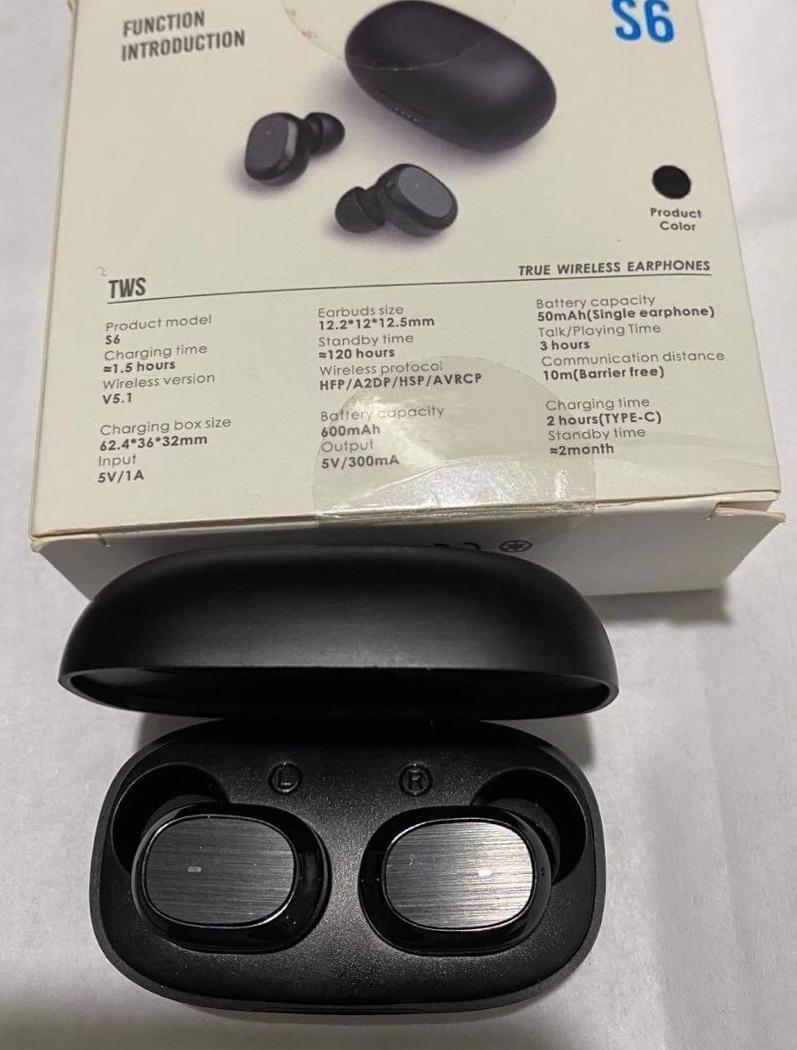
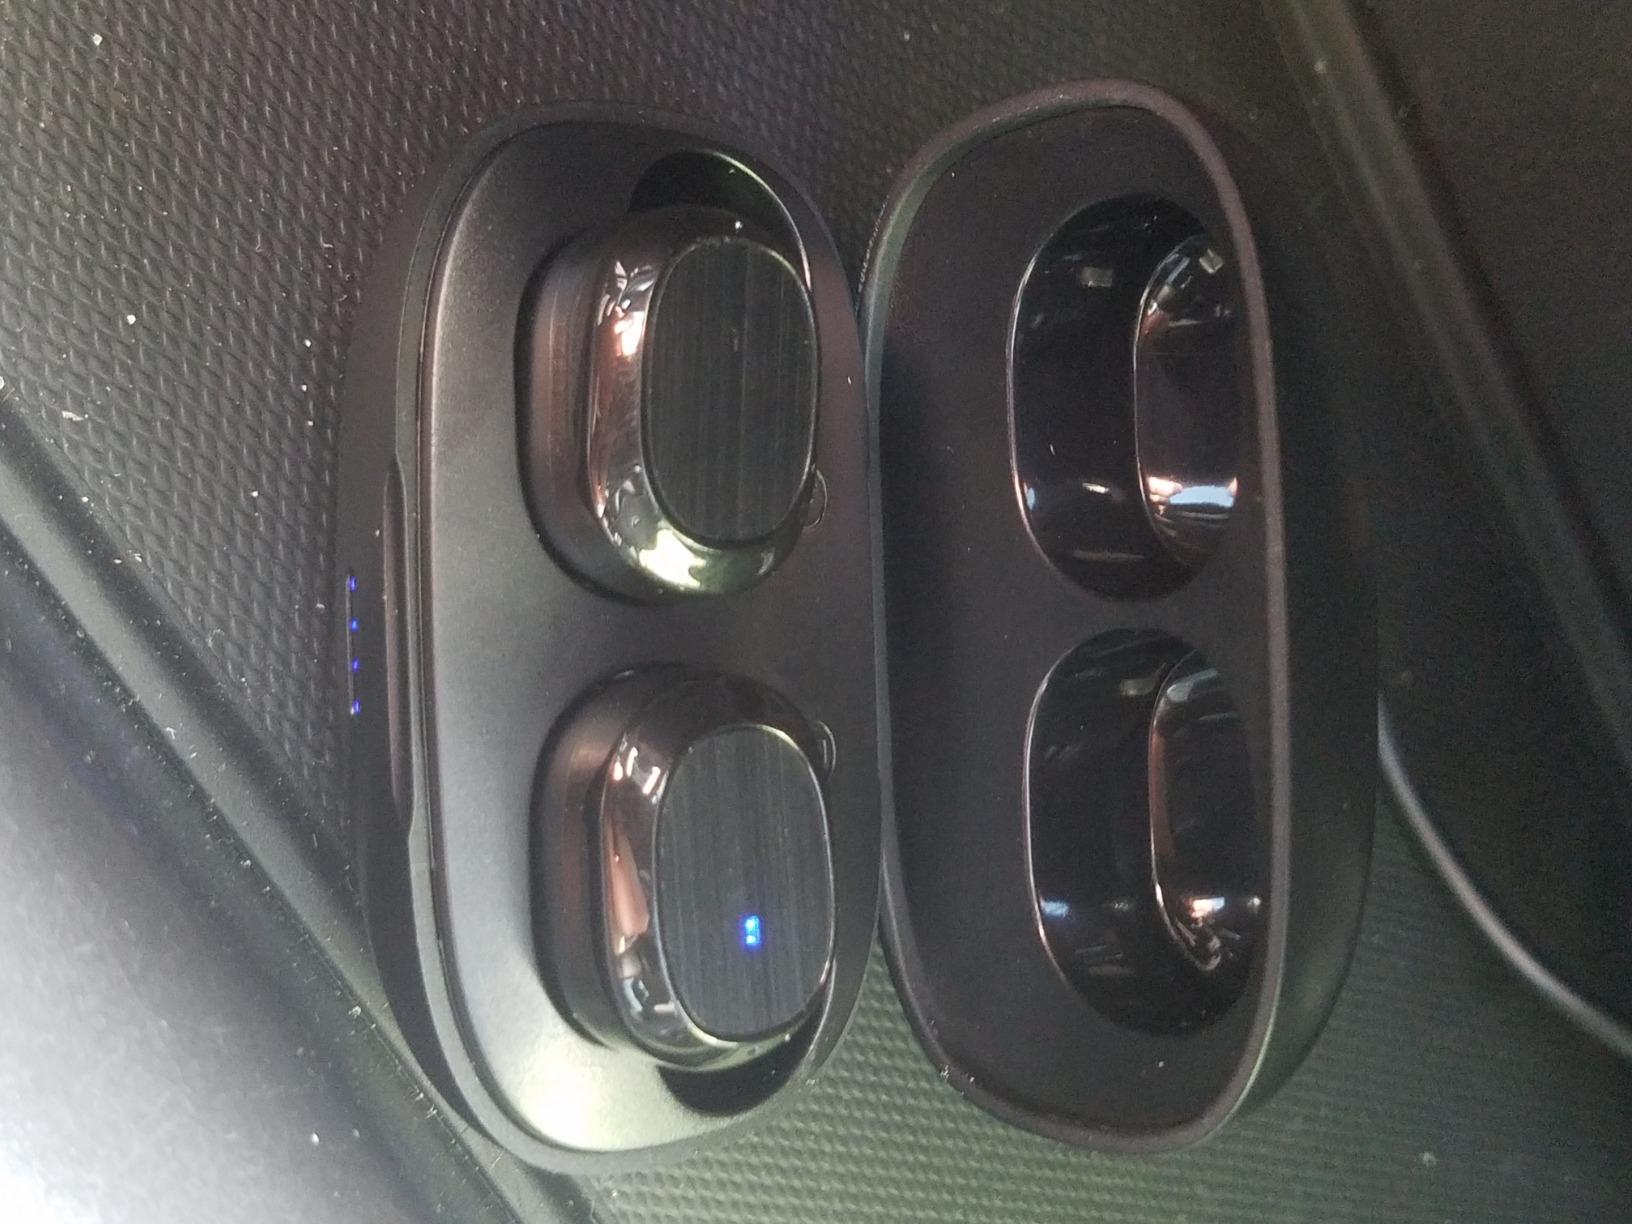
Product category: earbuds
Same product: yes